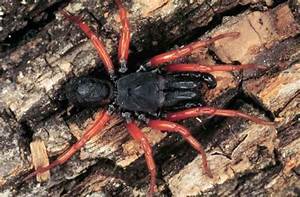
Label: spider